Veluws dialect

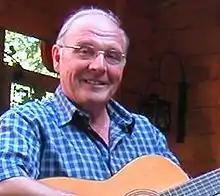
Frans Nieuwenhuis (born 1936) sings in the Veluws dialect.

Veluws is usually divided into two main dialects, West-Veluws and Oost-Veluws (East Veluws), these two dialects are reasonably similar but differ in grammar. For example: in Oost-Veluws it is said ('you are working') and in West-Veluws ('you are working').